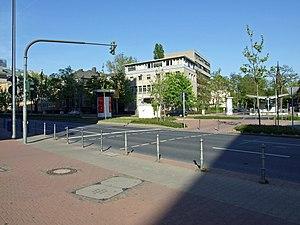
L’École de Francfort est le nom donné, à partir des années 1950, à un groupe d'intellectuels allemands réunis autour de l'Institut de recherche sociale fondé à Francfort en 1923, et par extension à un courant de pensée issu de celui-ci, souvent considéré comme fondateur ou paradigmatique de la philosophie sociale ou de la théorie critique. Il retient en effet du marxisme et de l'idéal d'émancipation des Lumières l'idée principale que la philosophie doit être utilisée comme critique sociale du capitalisme et non comme justification et légitimation de l'ordre existant, critique qui doit servir à faire avancer la transformation.